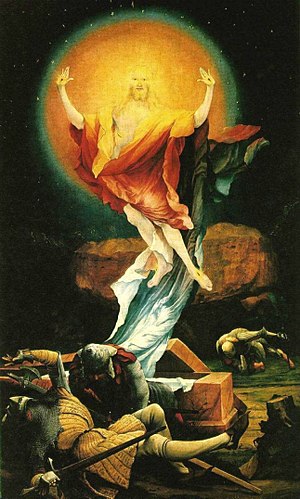
Jesu opstandelse
Grünewald 1512-1516
Jesu opstandelse er en vigtig del af evangeliernes beretning om Jesus og var ved udbredelsen af budskabet om Jesus en central del af forkyndelsen. Ligeledes har opstandelsen gennem kirkehistorien været en af kristendommens vigtigste dogmer, jf. den apostolske og nikænske trosbekendelserne.